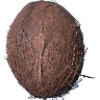
Label: Cocos 1